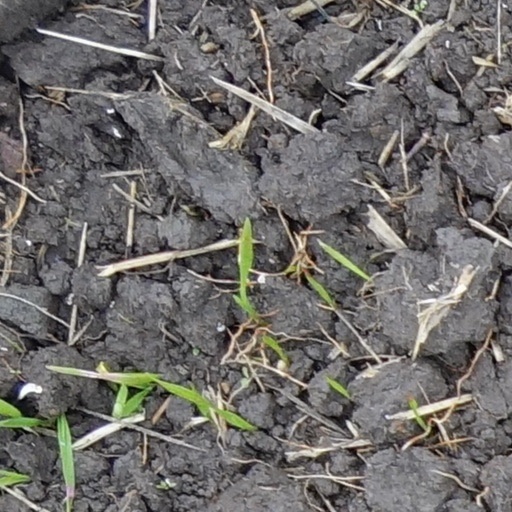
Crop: wheat